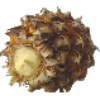
Label: Pineapple Mini 1